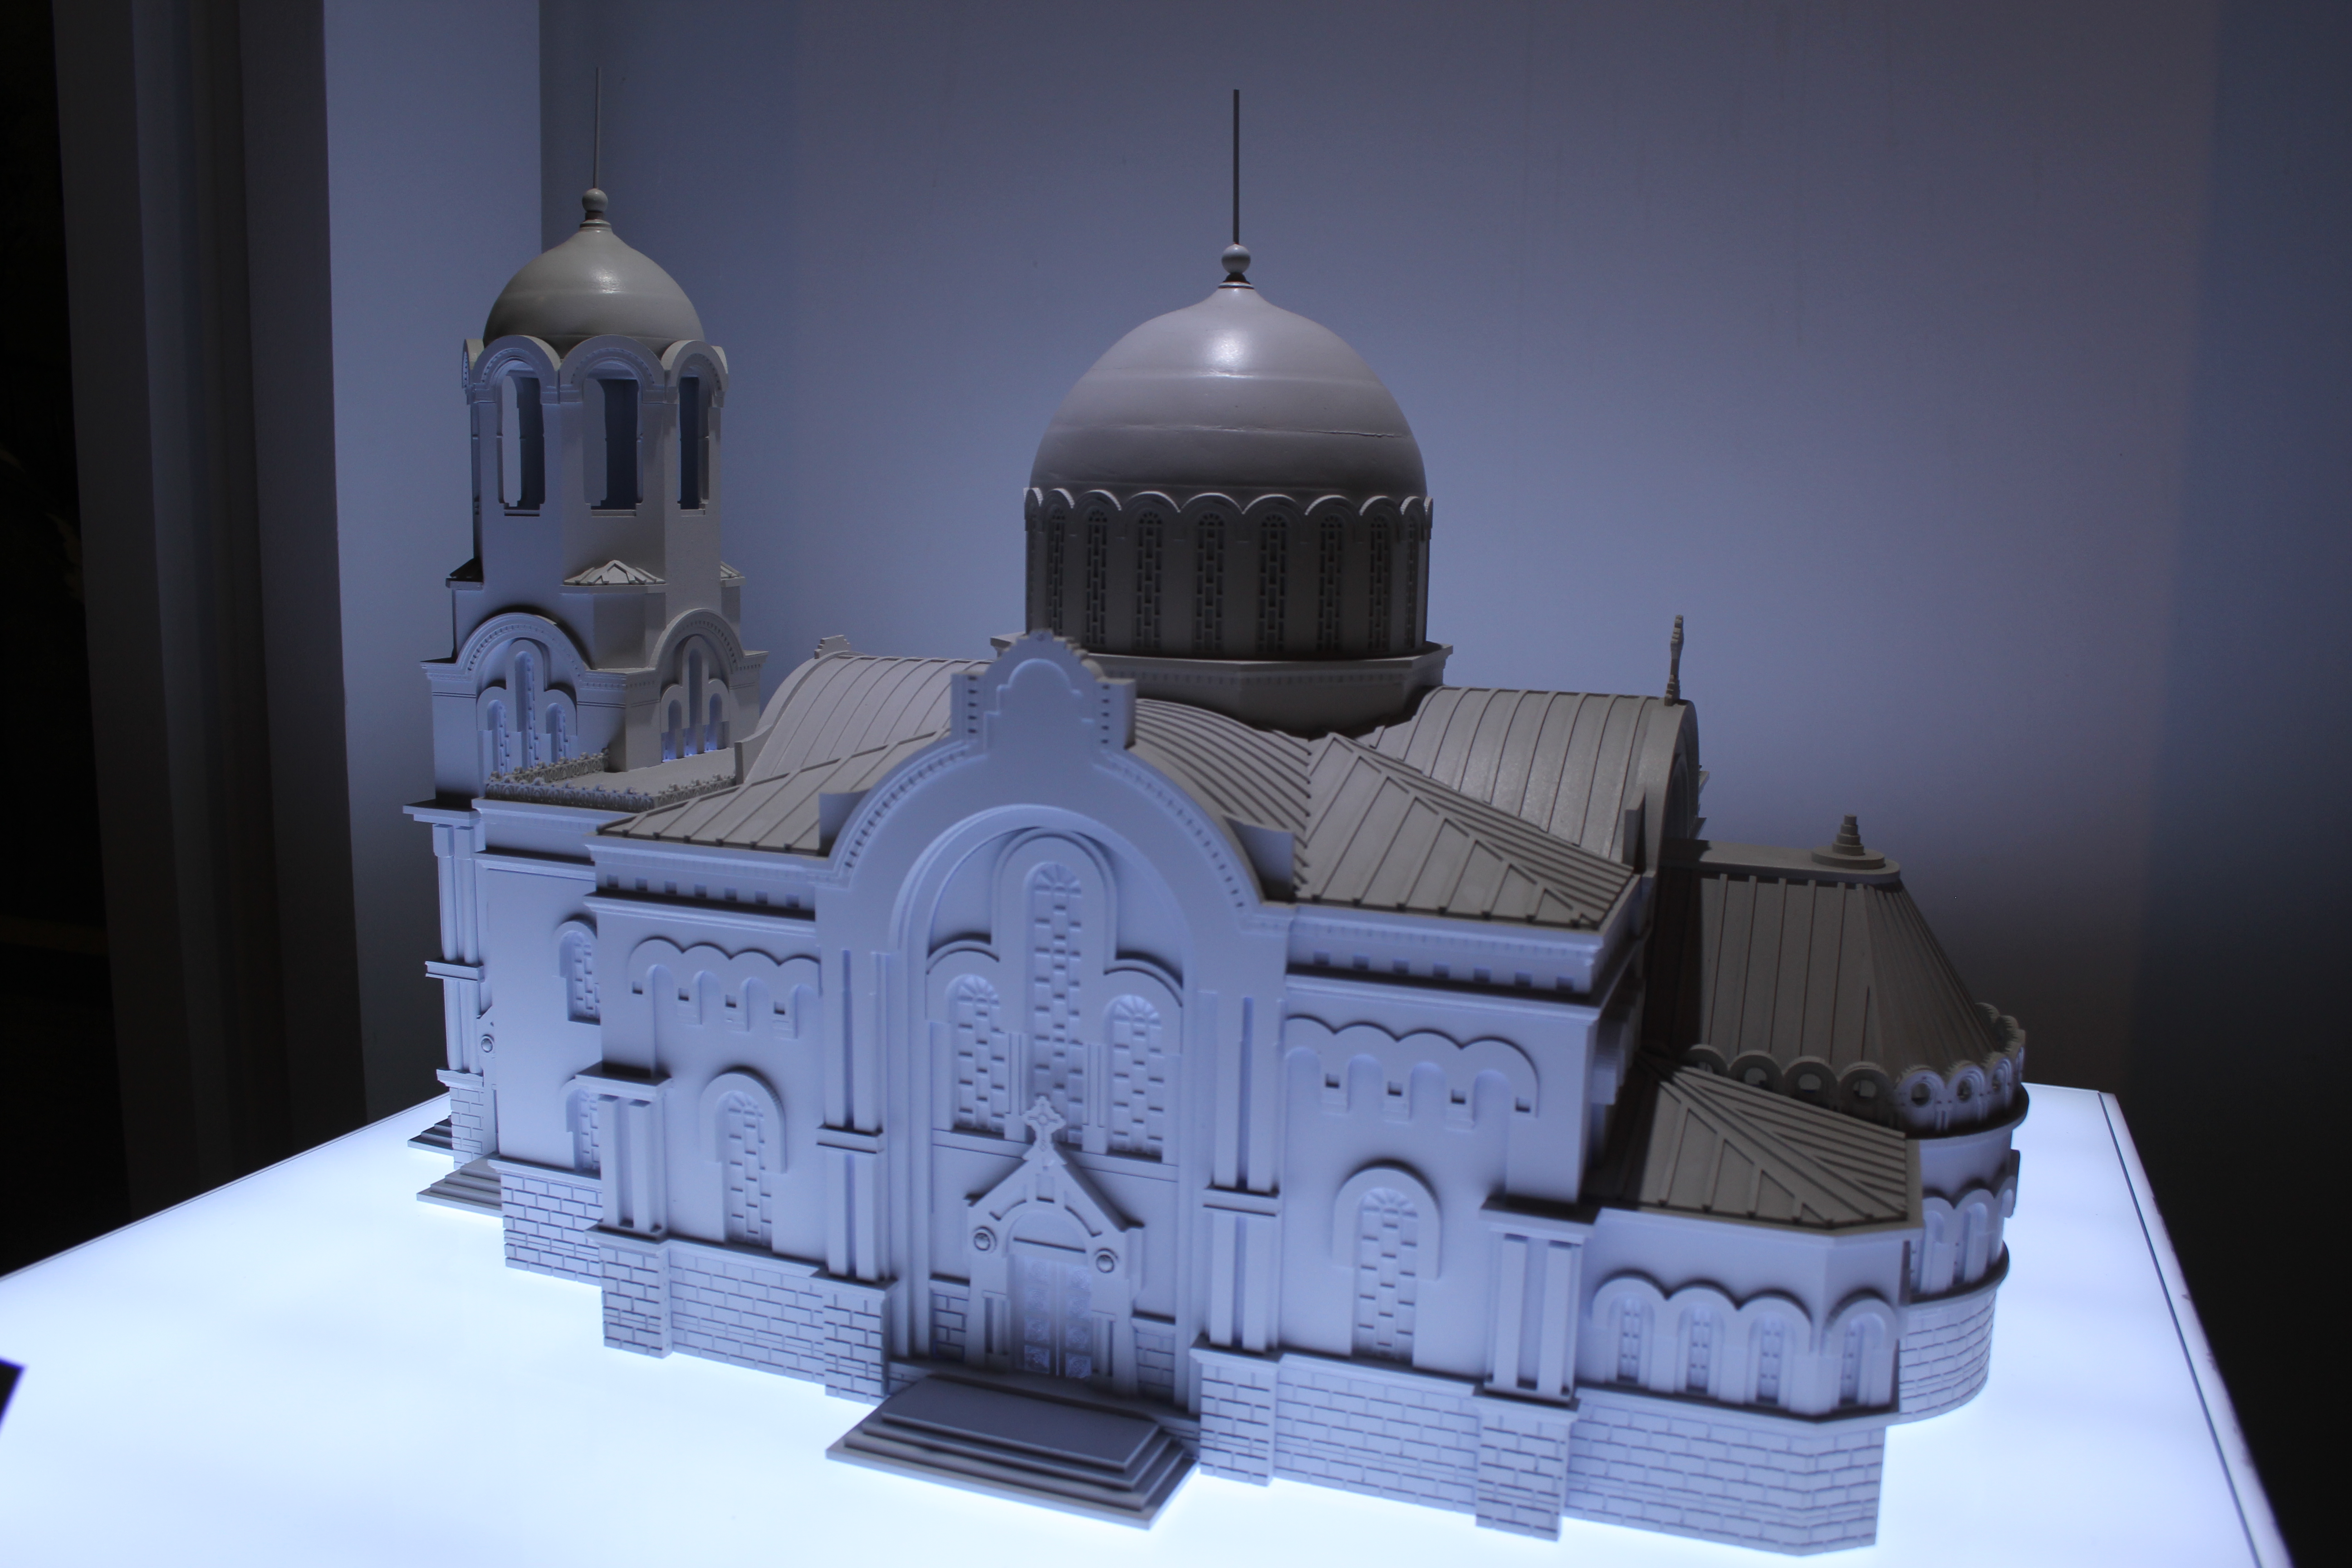
tourism, adventure, Beautiful Places, Pretty Places, environment, Interesting Places, harbin, museums, architecture, art, nature, museum, history, ancient history, china, asia, imperial palace, dynasty, beijing, planning, exhibition, sculpture, map, house, landmark, scale model, dome, 3d modeling, byzantine architecture, turret, building, place of worship, mosque